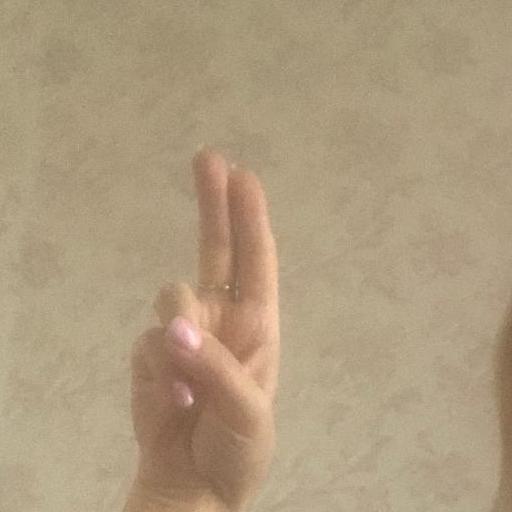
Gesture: two_up